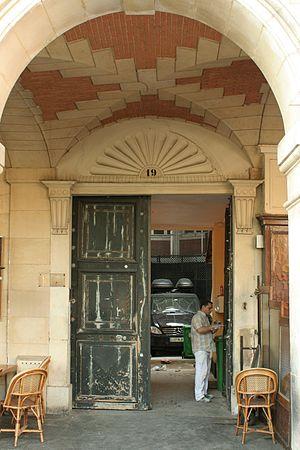
L'hôtel de Montbrun, également connu comme Maison du Grand Henry puis hôtel de Feydeau de Marville, est un hôtel particulier situé sur la place des Vosges à Paris, en France.